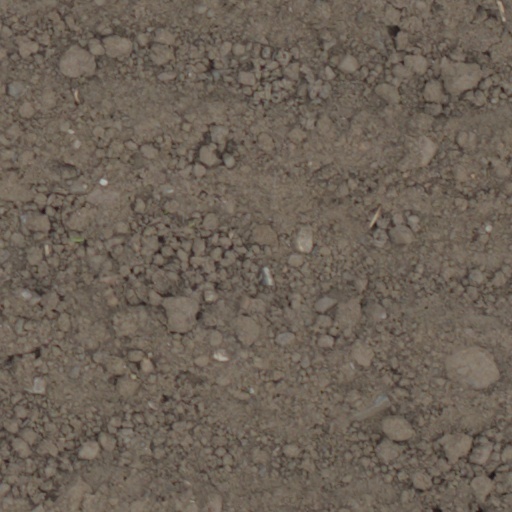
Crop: wheat